Motorcycle engine

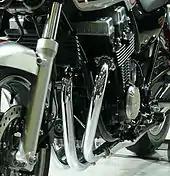
Honda CB750 transverse inline-4

Production of four cylinder motorcycles began with the FN Four in 1905. The FN had its engine in line with the frame; this layout would be copied by manufacturers in Europe and the United States before World War II. In the United States, inline fours made by Henderson and Indian were bought by enthusiasts and by police departments, the latter using them as pursuit motorcycles.